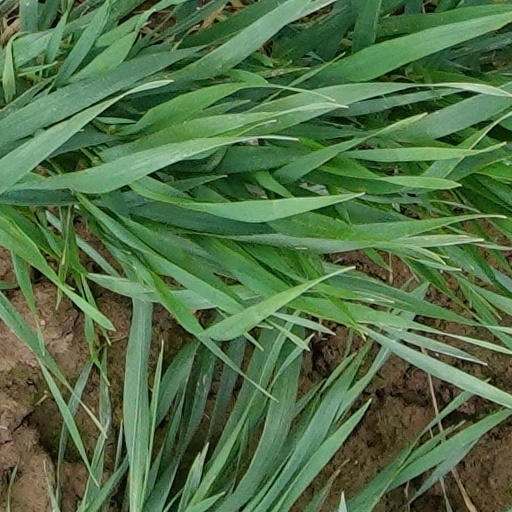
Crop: wheat